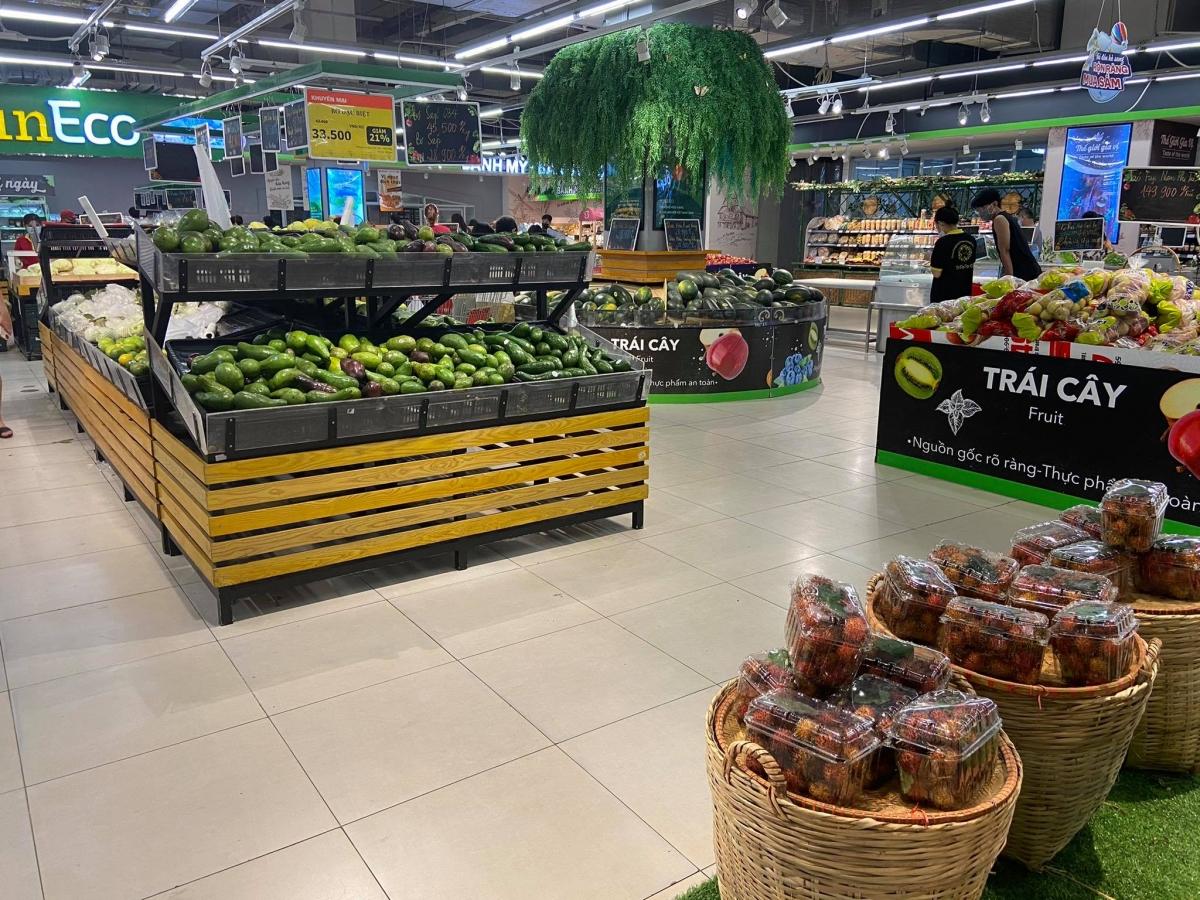
bạn nam mặc áo đen đi với bạn nữ mặc áo đen đang đứng ở khu vực bán trái cây